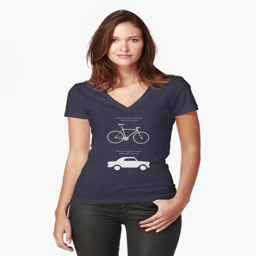
this one runs on fat and saves you graphic women 's fitted front